Gilbert Kaplan

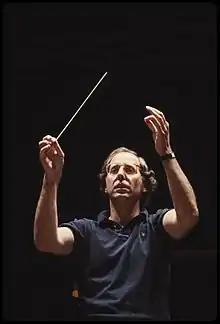
Gilbert Kaplan conducting in 1982

Gilbert Edmund Kaplan (March 3, 1941 – January 1, 2016) was an American businessman and financial publisher. He was also an aficionado of the music of Gustav Mahler, and an amateur conductor of Mahler's Symphony No. 2.